Neo-Ottomanism

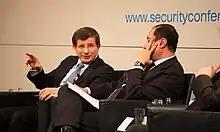
Foreign Minister Ahmet Davutoğlu and Hossam Zaki, Senior Advisor to the Foreign Minister of Egypt, at the Munich Security Conference in 2010

Neo-Ottomanism had a basis in religious circles. Fethullah Gülen, an influential Islamic leader, looks both to personal transformation and social and political activism, and fully embraces Turkish nationalism—the defining characteristic of which is Islam, not nationality—and economic neoliberalism while stressing continuity with Turkey's Ottoman past. His emphasis on the role of the state and neoliberalism are legacies of the changing nature of the late Ottoman state from the vantage point of the east, including conflicts between Muslims and Christians in Yugoslavia and, later, the expansion of the Soviet Union and the threat it posed.